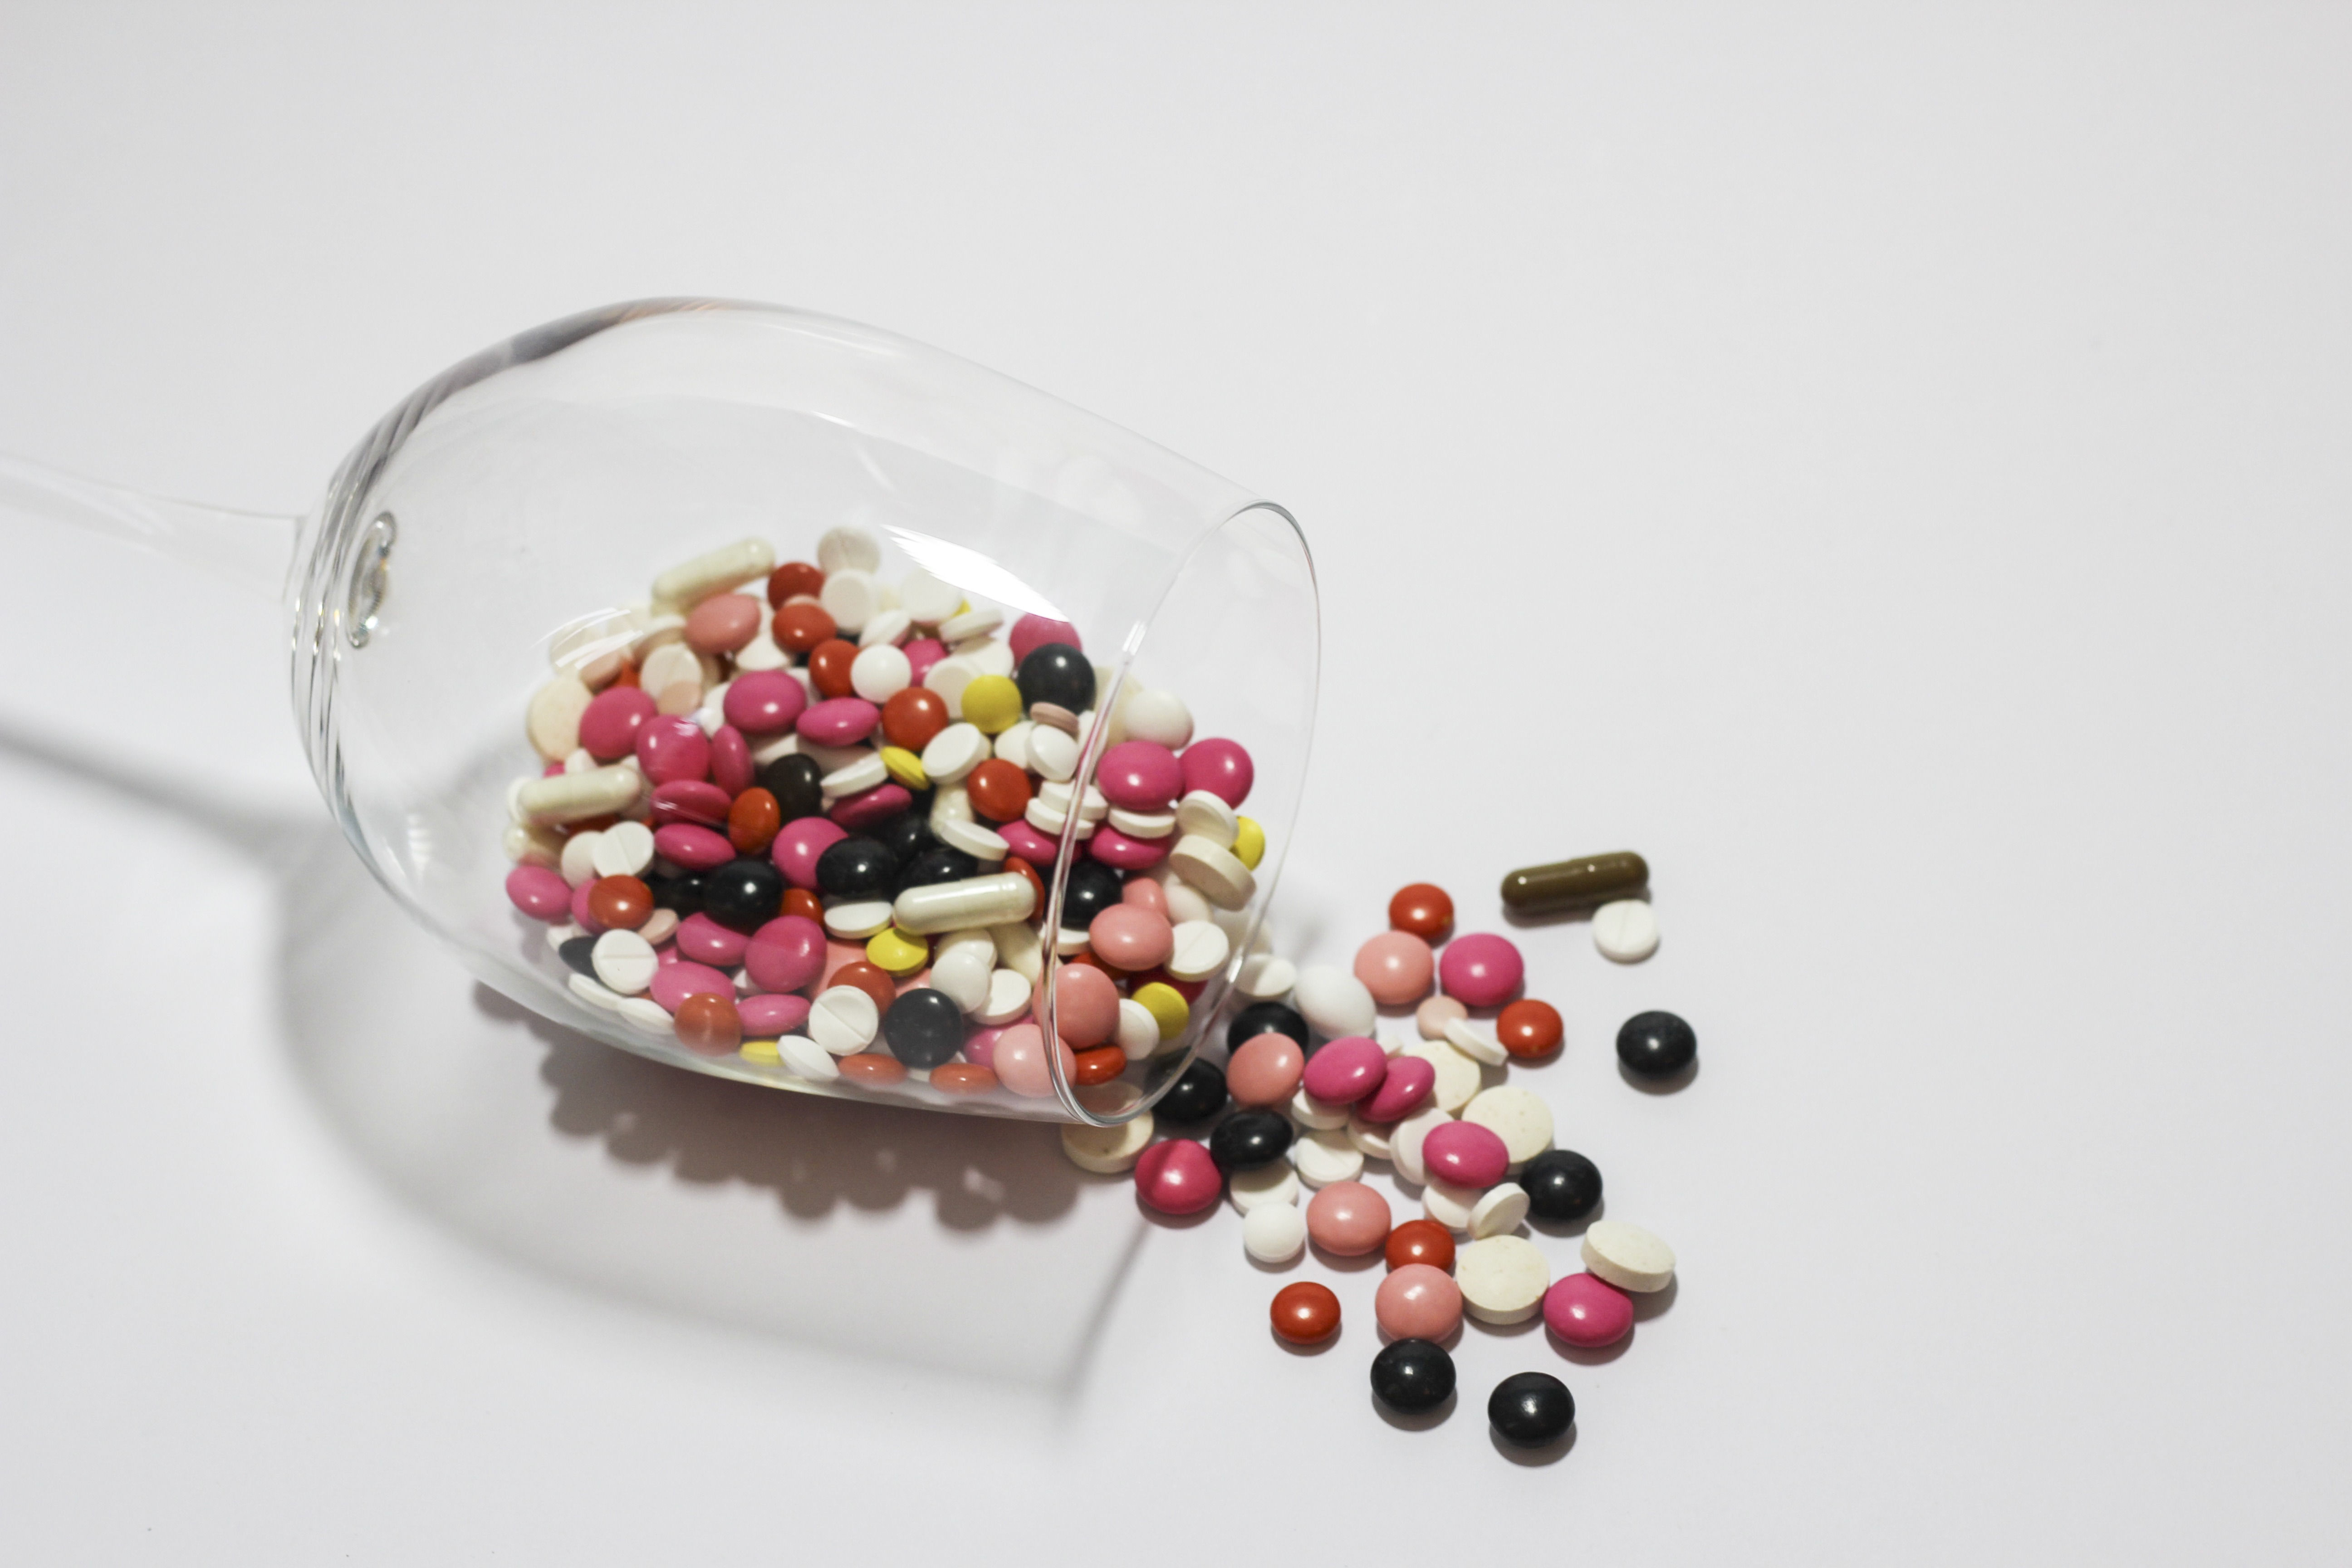
flower, petal, food, produce, bead, dessert, pharmacy, tablets, medical, medications, cure, the pill, treat yourself, get sick, the disease, fashion accessory